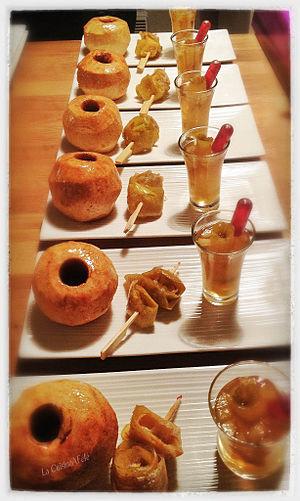
Déclinaison de la pomme de la Haute Durance
La cuisine des Alpes méridionales est avant tout un compromis entre celles de la Provence et du Dauphiné. Elle n'en a pas moins ses spécifités, tant dans les entrées, que les plats de pâtes, les viandes et les fruits.
La cuisine provençale est une cuisine traditionnelle qui allie une grande diversité de produits de Provence méditerranéenne. Elle est historiquement avant tout tributaire, dès le Moyen Âge, de la prise du pouvoir des comtes de Provence dans le royaume de Naples, après la bataille de Bénévent en 1266, puis de l'installation des papes à Avignon. Elle n'en a pas moins évolué au cours des siècles suivants, en particulier avec l'arrivée des produits comestibles du Nouveau Monde.